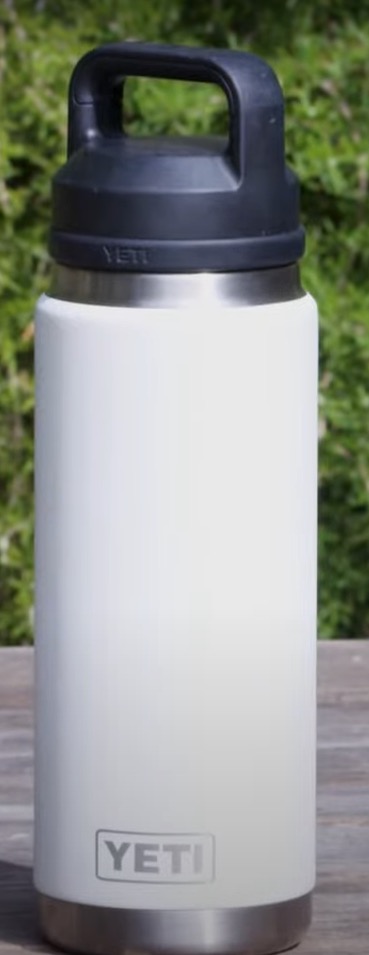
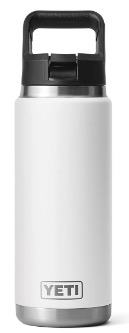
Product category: misc
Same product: yes